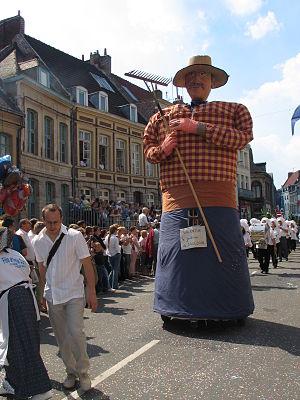
Cet article contient une liste des géants du Nord de la France et les fêtes auxquelles ils sont rattachés.
Saulzoir est une commune française, située dans le département du Nord en région Hauts-de-France.